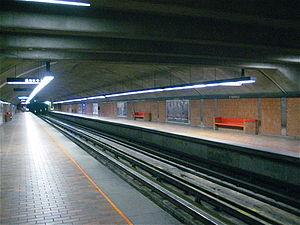
D'Iberville est une station sur la ligne bleue du métro de Montréal. La station est située dans l'arrondissement de Villeray–Saint-Michel–Parc-Extension. Elle est nommée en l'honneur du militaire et explorateur Pierre LeMoyne d'Iberville.